Exhale (Shoop Shoop)

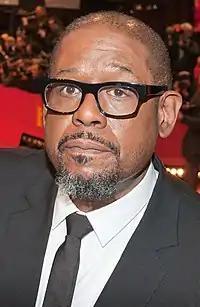
Houston personally asked Forest Whitaker ("pictured") to direct the video.

The accompanying music video for "Exhale (Shoop Shoop)" was directed by Forest Whitaker, who also directed "Waiting to Exhale". The video focuses mainly on close-ups of Houston, sporting a short and mature coif, as she sings. Scenes of the movie are inter-cut between her scenes. In a "Making of the Video" segment of "Exhale (Shoop Shoop)", which aired on Japanese satellite television channel NHK-BS2, Houston explained: